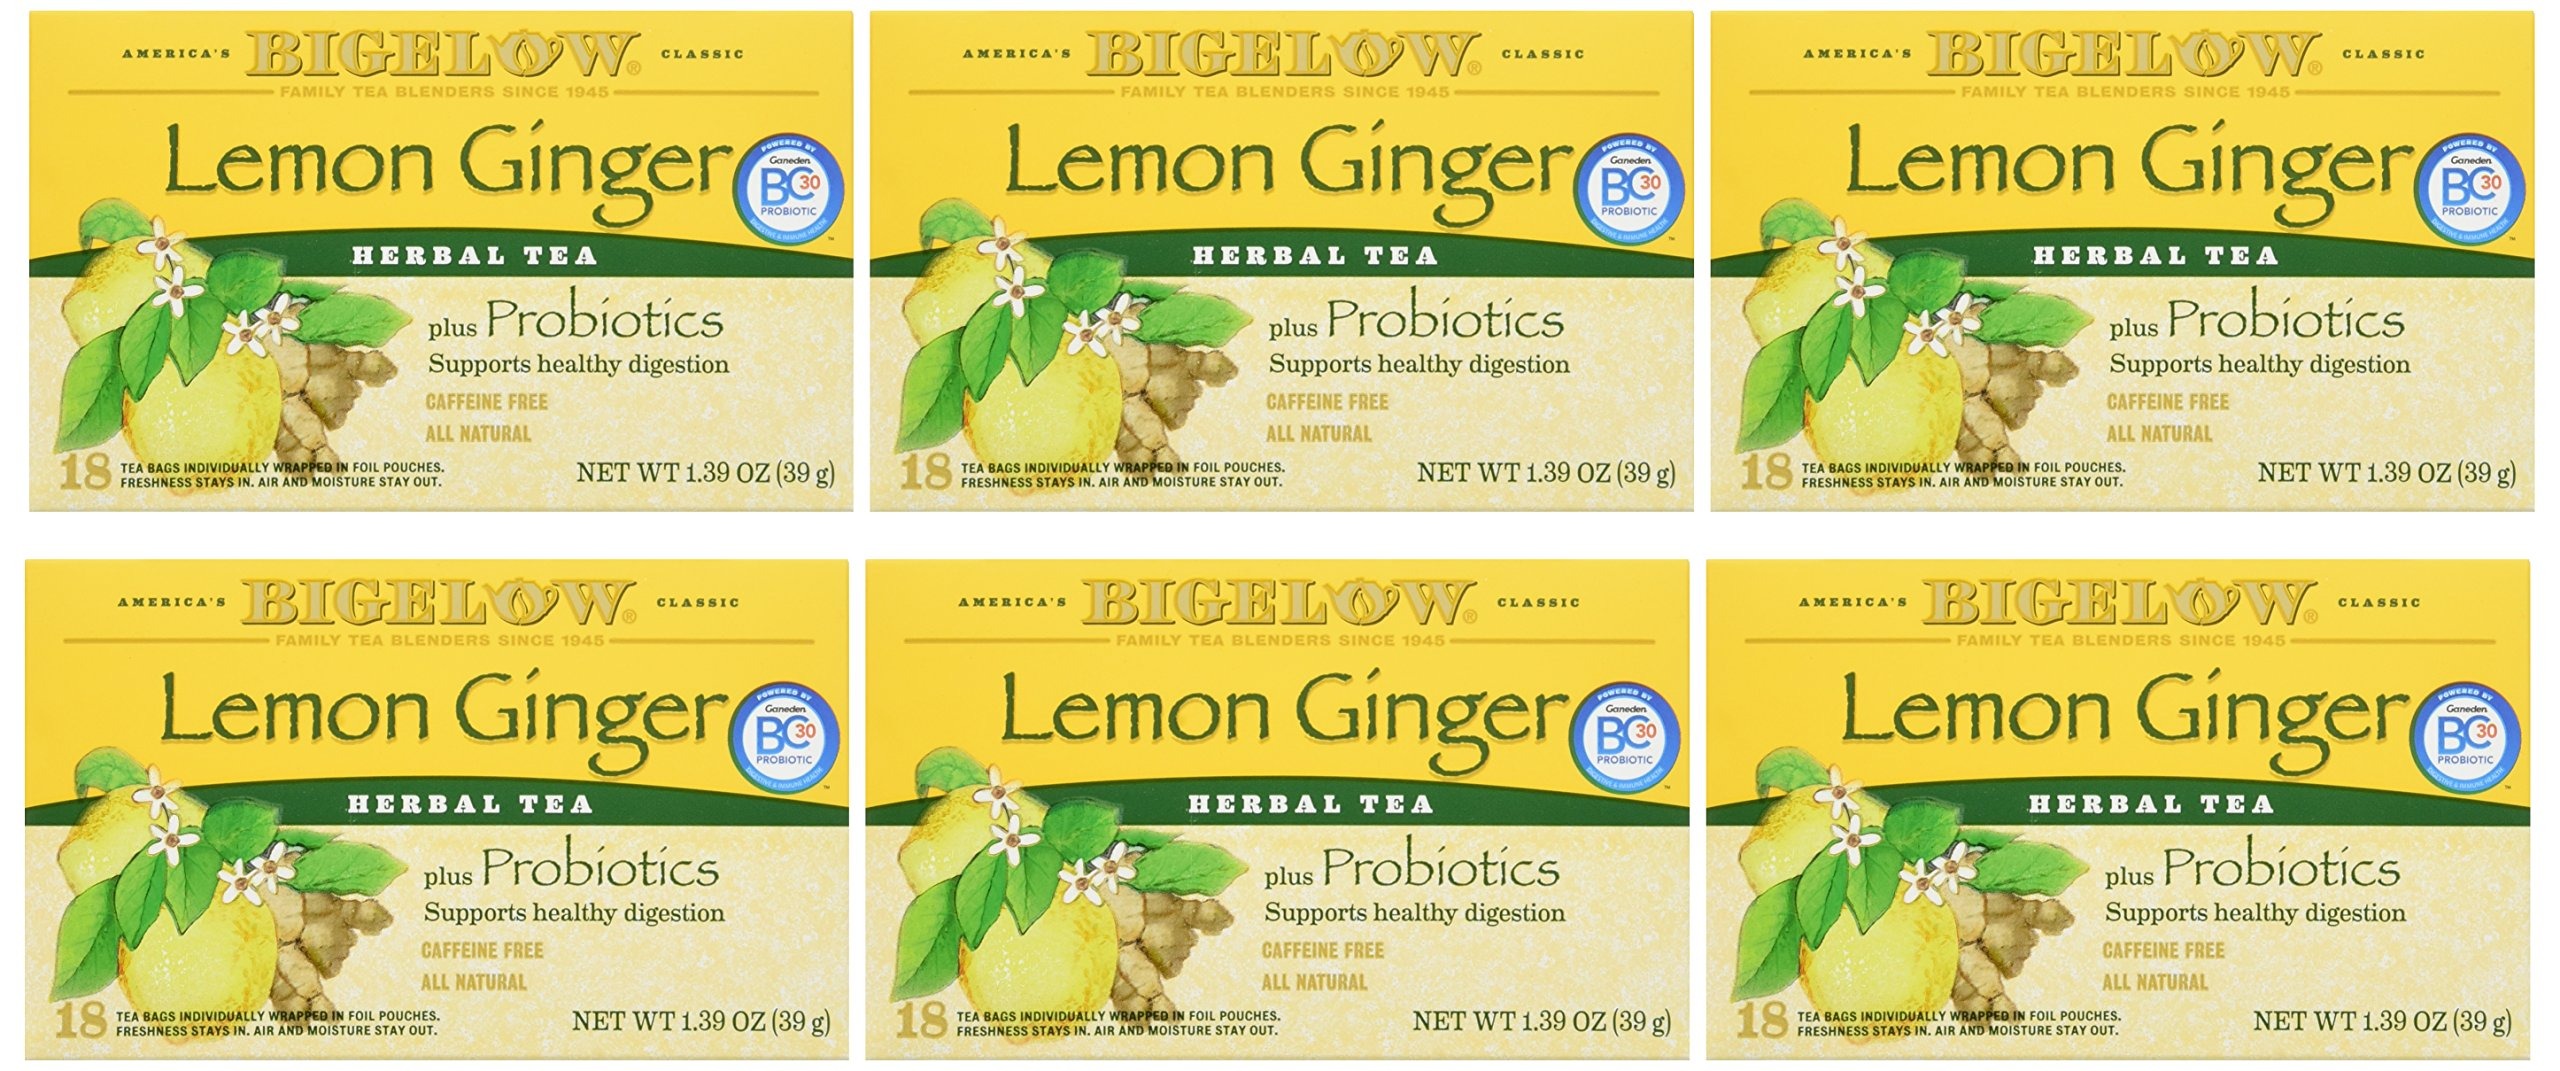
Item Name: Bigelow Herbal Lemon Ginger Tea, 1.39 Ounce (Pack of 6)
Bullet Point 1: Caffeine-Free, Gluten-Free Bigelow Herb Plus Lemon Ginger Herbal Tea
Bullet Point 2: Package size of 1.39 oz
Bullet Point 3: Unit Price of $4.94
Bullet Point 4: Powered by Ganeden BC30 probiotic. Each bag is wrapped in a foil pouch. Caffeine free. Gluten fre
Product Description: Bigelow Lemon Ginger Herbal Tea.America's classic.Family tea blenders since 1945.Powered by Ganeden BC30 probiotic.Digestive & immune health.Plus probiotics supports healthy digestion.Caffeine free.All natural.Freshness stays in. Air and moisture stay out.18 tea bags individually wrapped in foil pouches.
Value: 108.0
Unit: Count

Price: 13.54